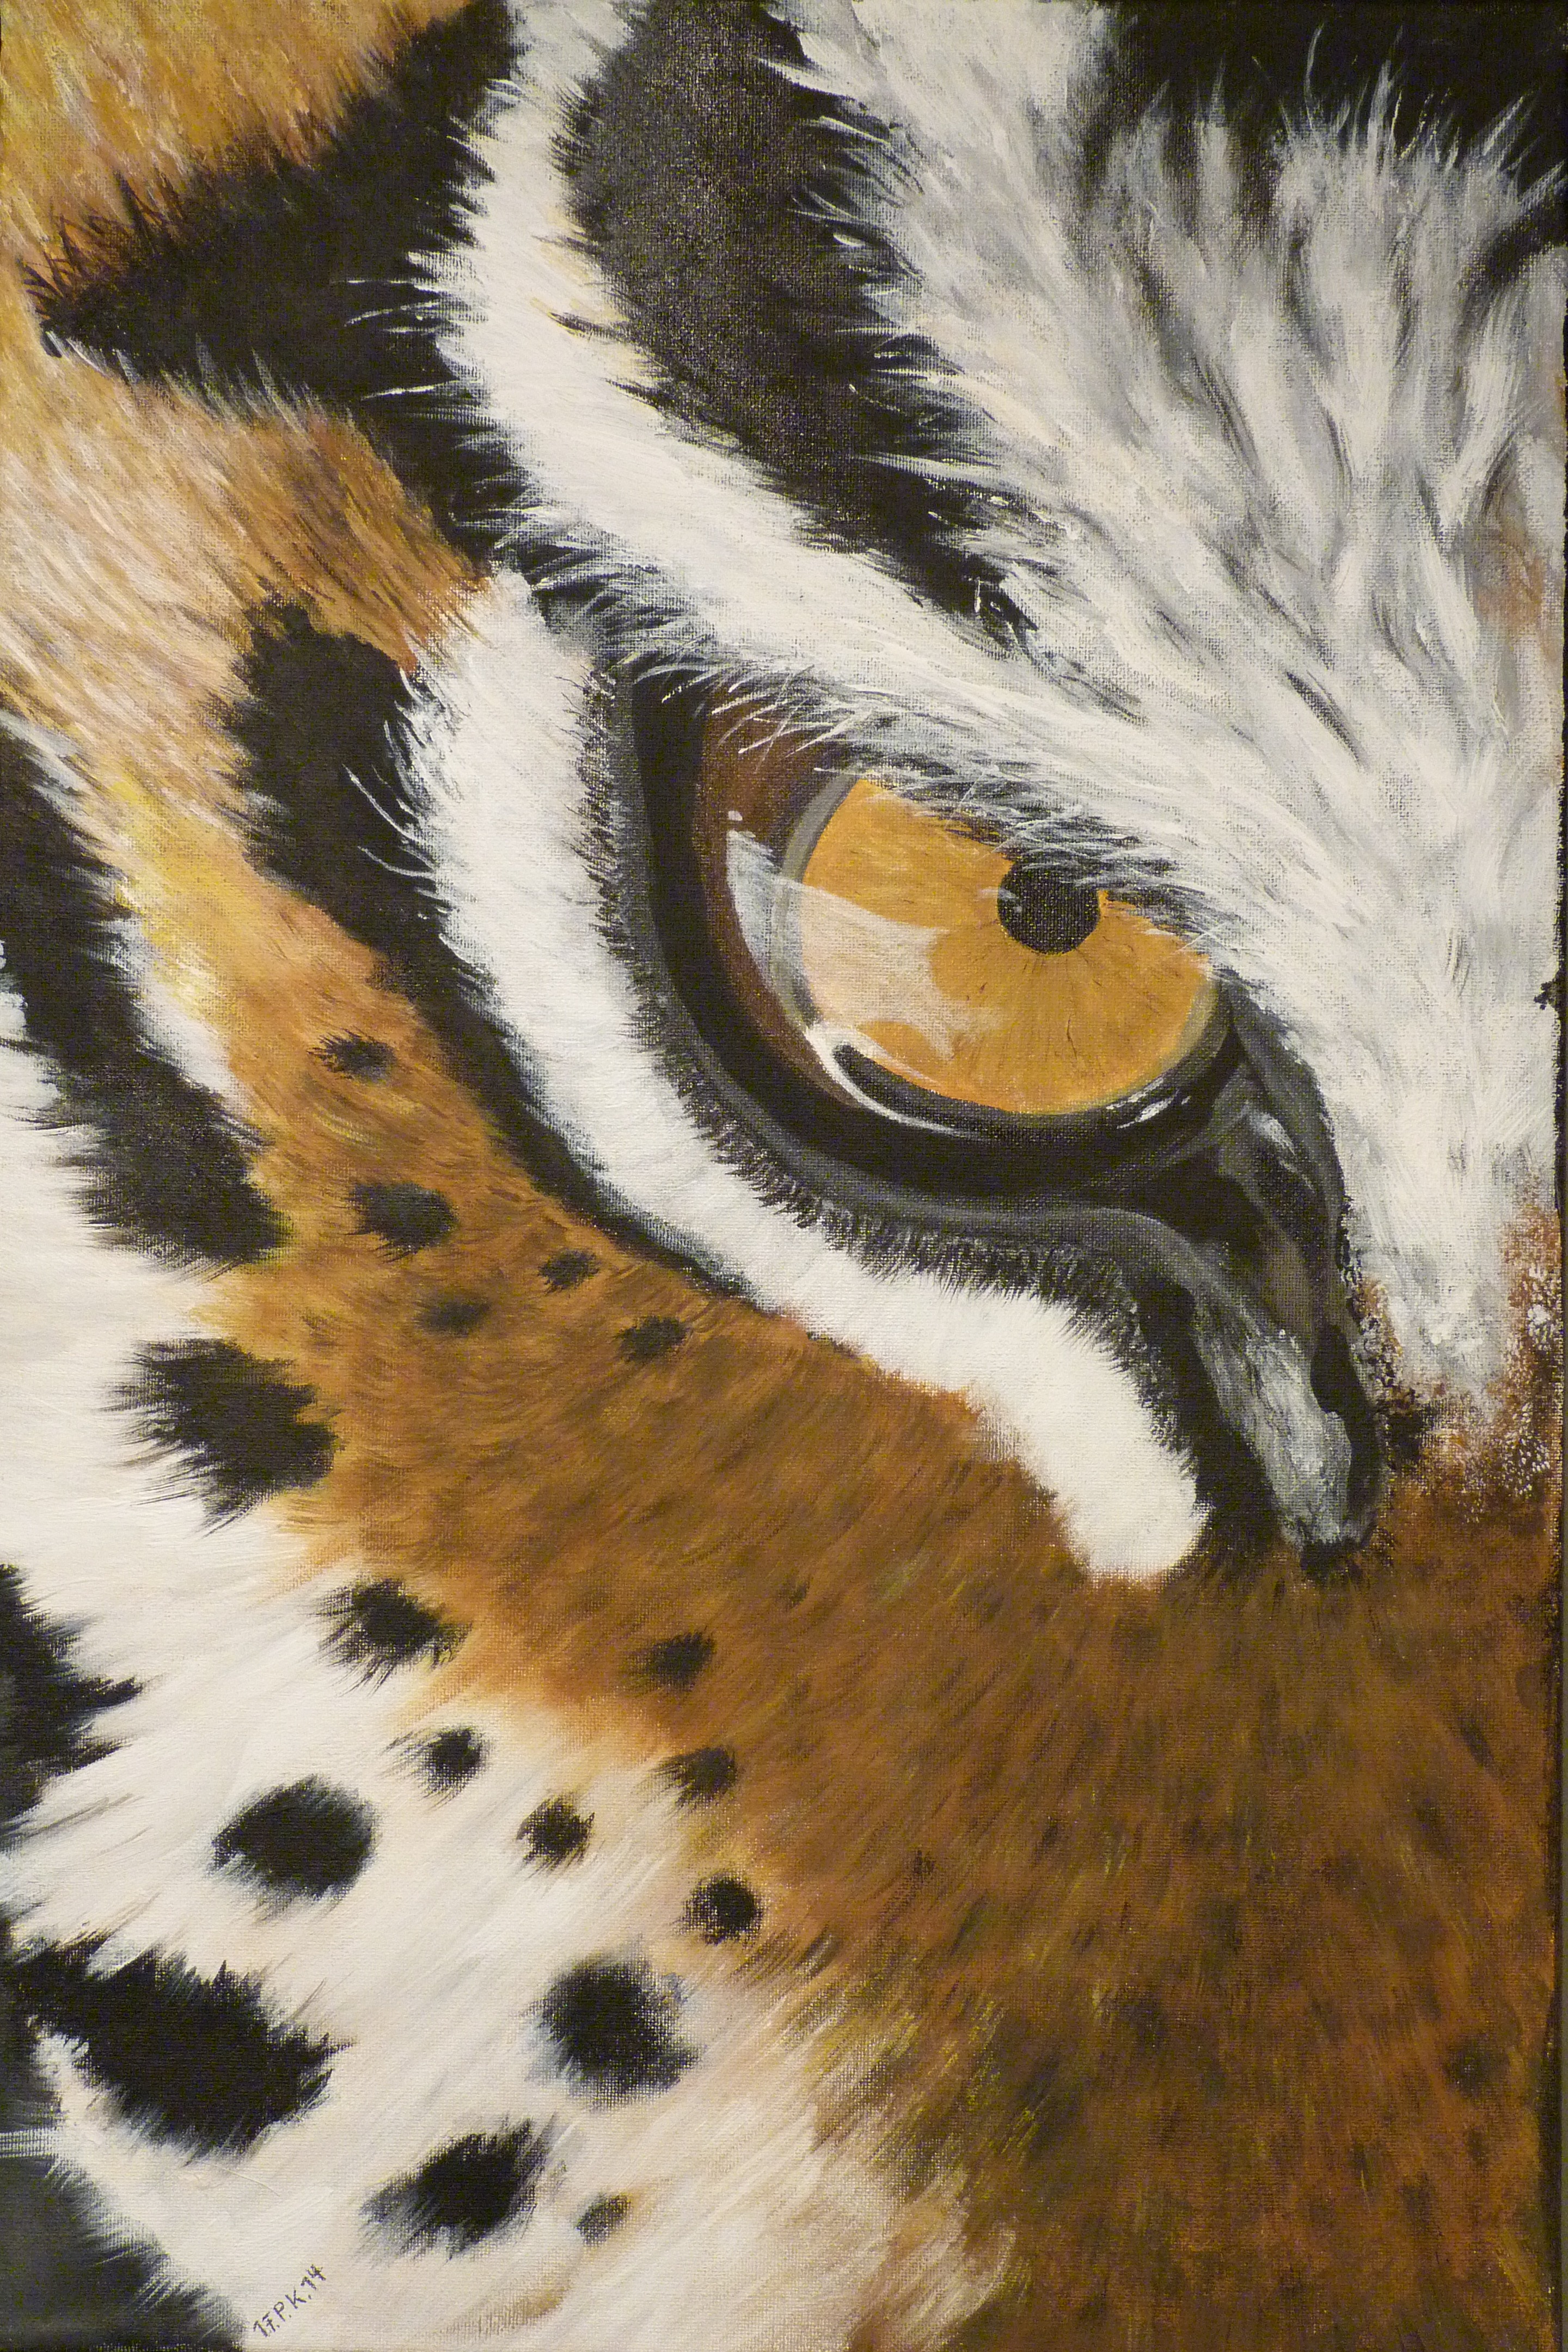
wildlife, cat, predator, fauna, painting, close up, art, tiger, dangerous, tiger eye, acrylic paint